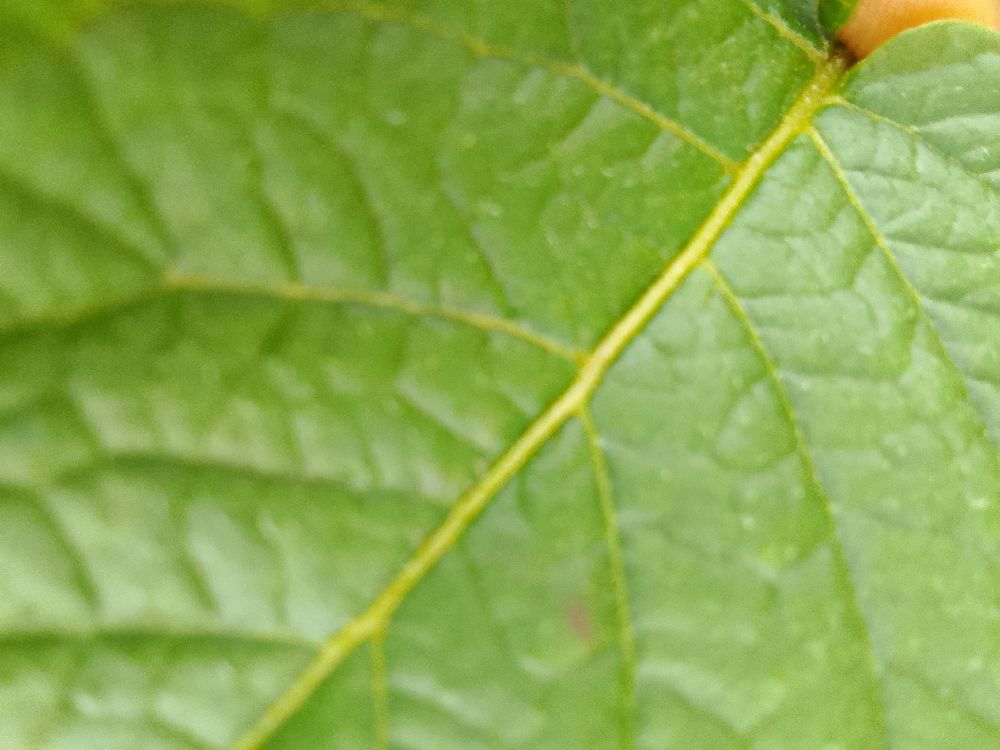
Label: Healthy